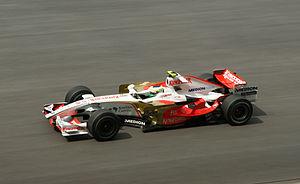
Giancarlo Fisichella est un pilote automobile italien né le 14 janvier 1973 à Rome en Italie. Il a disputé le championnat du monde de Formule 1 entre 1996 et 2009. Après avoir accompli la majeure partie de sa carrière chez Jordan Grand Prix, Benetton Formula, et Renault F1 Team, puis la saison 2008 et un début de saison 2009 pour la nouvelle écurie indienne Force India, dont il a marqué les premiers points, il a rejoint la Scuderia Ferrari en remplacement de Felipe Massa, blessé, avant le Grand Prix d'Italie 2009, à l'âge de 36 ans.
La saison 2008 de Formule 1, 59ᵉ édition du championnat du monde des pilotes, se déroule en 18 manches entre le 16 mars et le 2 novembre 2008. Le Britannique Lewis Hamilton remporte le championnat des pilotes et la Scuderia Ferrari le championnat des constructeurs.